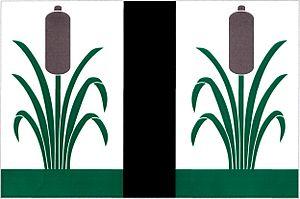
Šenov est une ville du district d'Ostrava-Ville, dans la région de Moravie-Silésie, en République tchèque. Sa population s'élevait à 6 385 habitants en 2018.